The Vampires of Venice

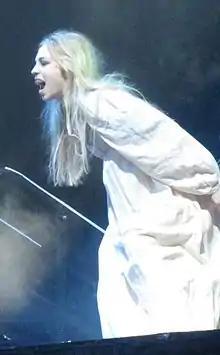
One of the Vampire girls, shown here at the Doctor Who Symphonic Spectacular

Rosanna, a fish-like alien refugee known as a Sister of the Water who "ran from the Silence", is transforming the students at her school for girls into more of her race. The Sisters have vampiric traits such as sharp teeth and an aversion to light, and use perception filters that make them not show up in reflections while appearing human. As Rosanna is the only female that has survived the trip, she converts girls in Venice into Sisters of the Water to allow the race to procreate. Amy devises a plan to place herself inside the school and unlock a way in for the Doctor and Rory to save Isabella, the daughter of the boat builder Guido. The Sisters begin converting Amy into one of them when Isabella, who has yet to be fully converted, frees Amy. Isabella is later thrown in the canal by Rosanna and eaten by Rosanna's male offspring.